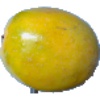
Label: Maracuja 1